Press Gang

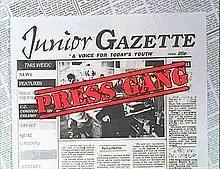
Opening titles

Press Gang is a British children's television comedy-drama consisting of 43 episodes across five series that were broadcast from 1989 to 1993. Produced by Richmond Film & Television for Central, it screened on the ITV network in its regular weekday afternoon children's strand, CITV, typically in a 4:45 pm slot (days varied over the course of the run).